Edison's Black Maria

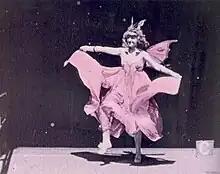
Annabelle Whitford doing her "butterfly dance", recorded at the Edison's Black Maria studio

The first motion pictures made in the Black Maria were deposited for copyright by W. K. Dickson at the Library of Congress in August 1893. In early January 1894, "The Edison Kinetoscopic Record of a Sneeze" (aka "Fred Ott's Sneeze") was one of the first series of short films made by Dickson for the Kinetoscope in Edison's Black Maria studio with fellow assistant Fred Ott. The short film was made for publicity purposes, as a series of still photographs to accompany an article in "Harper's Weekly". It was the earliest motion picture to be registered for copyright – composed of an optical record of Ott sneezing comically for the camera.